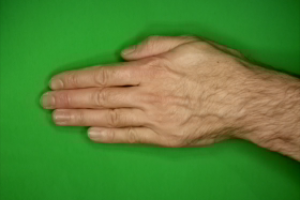
Label: paper